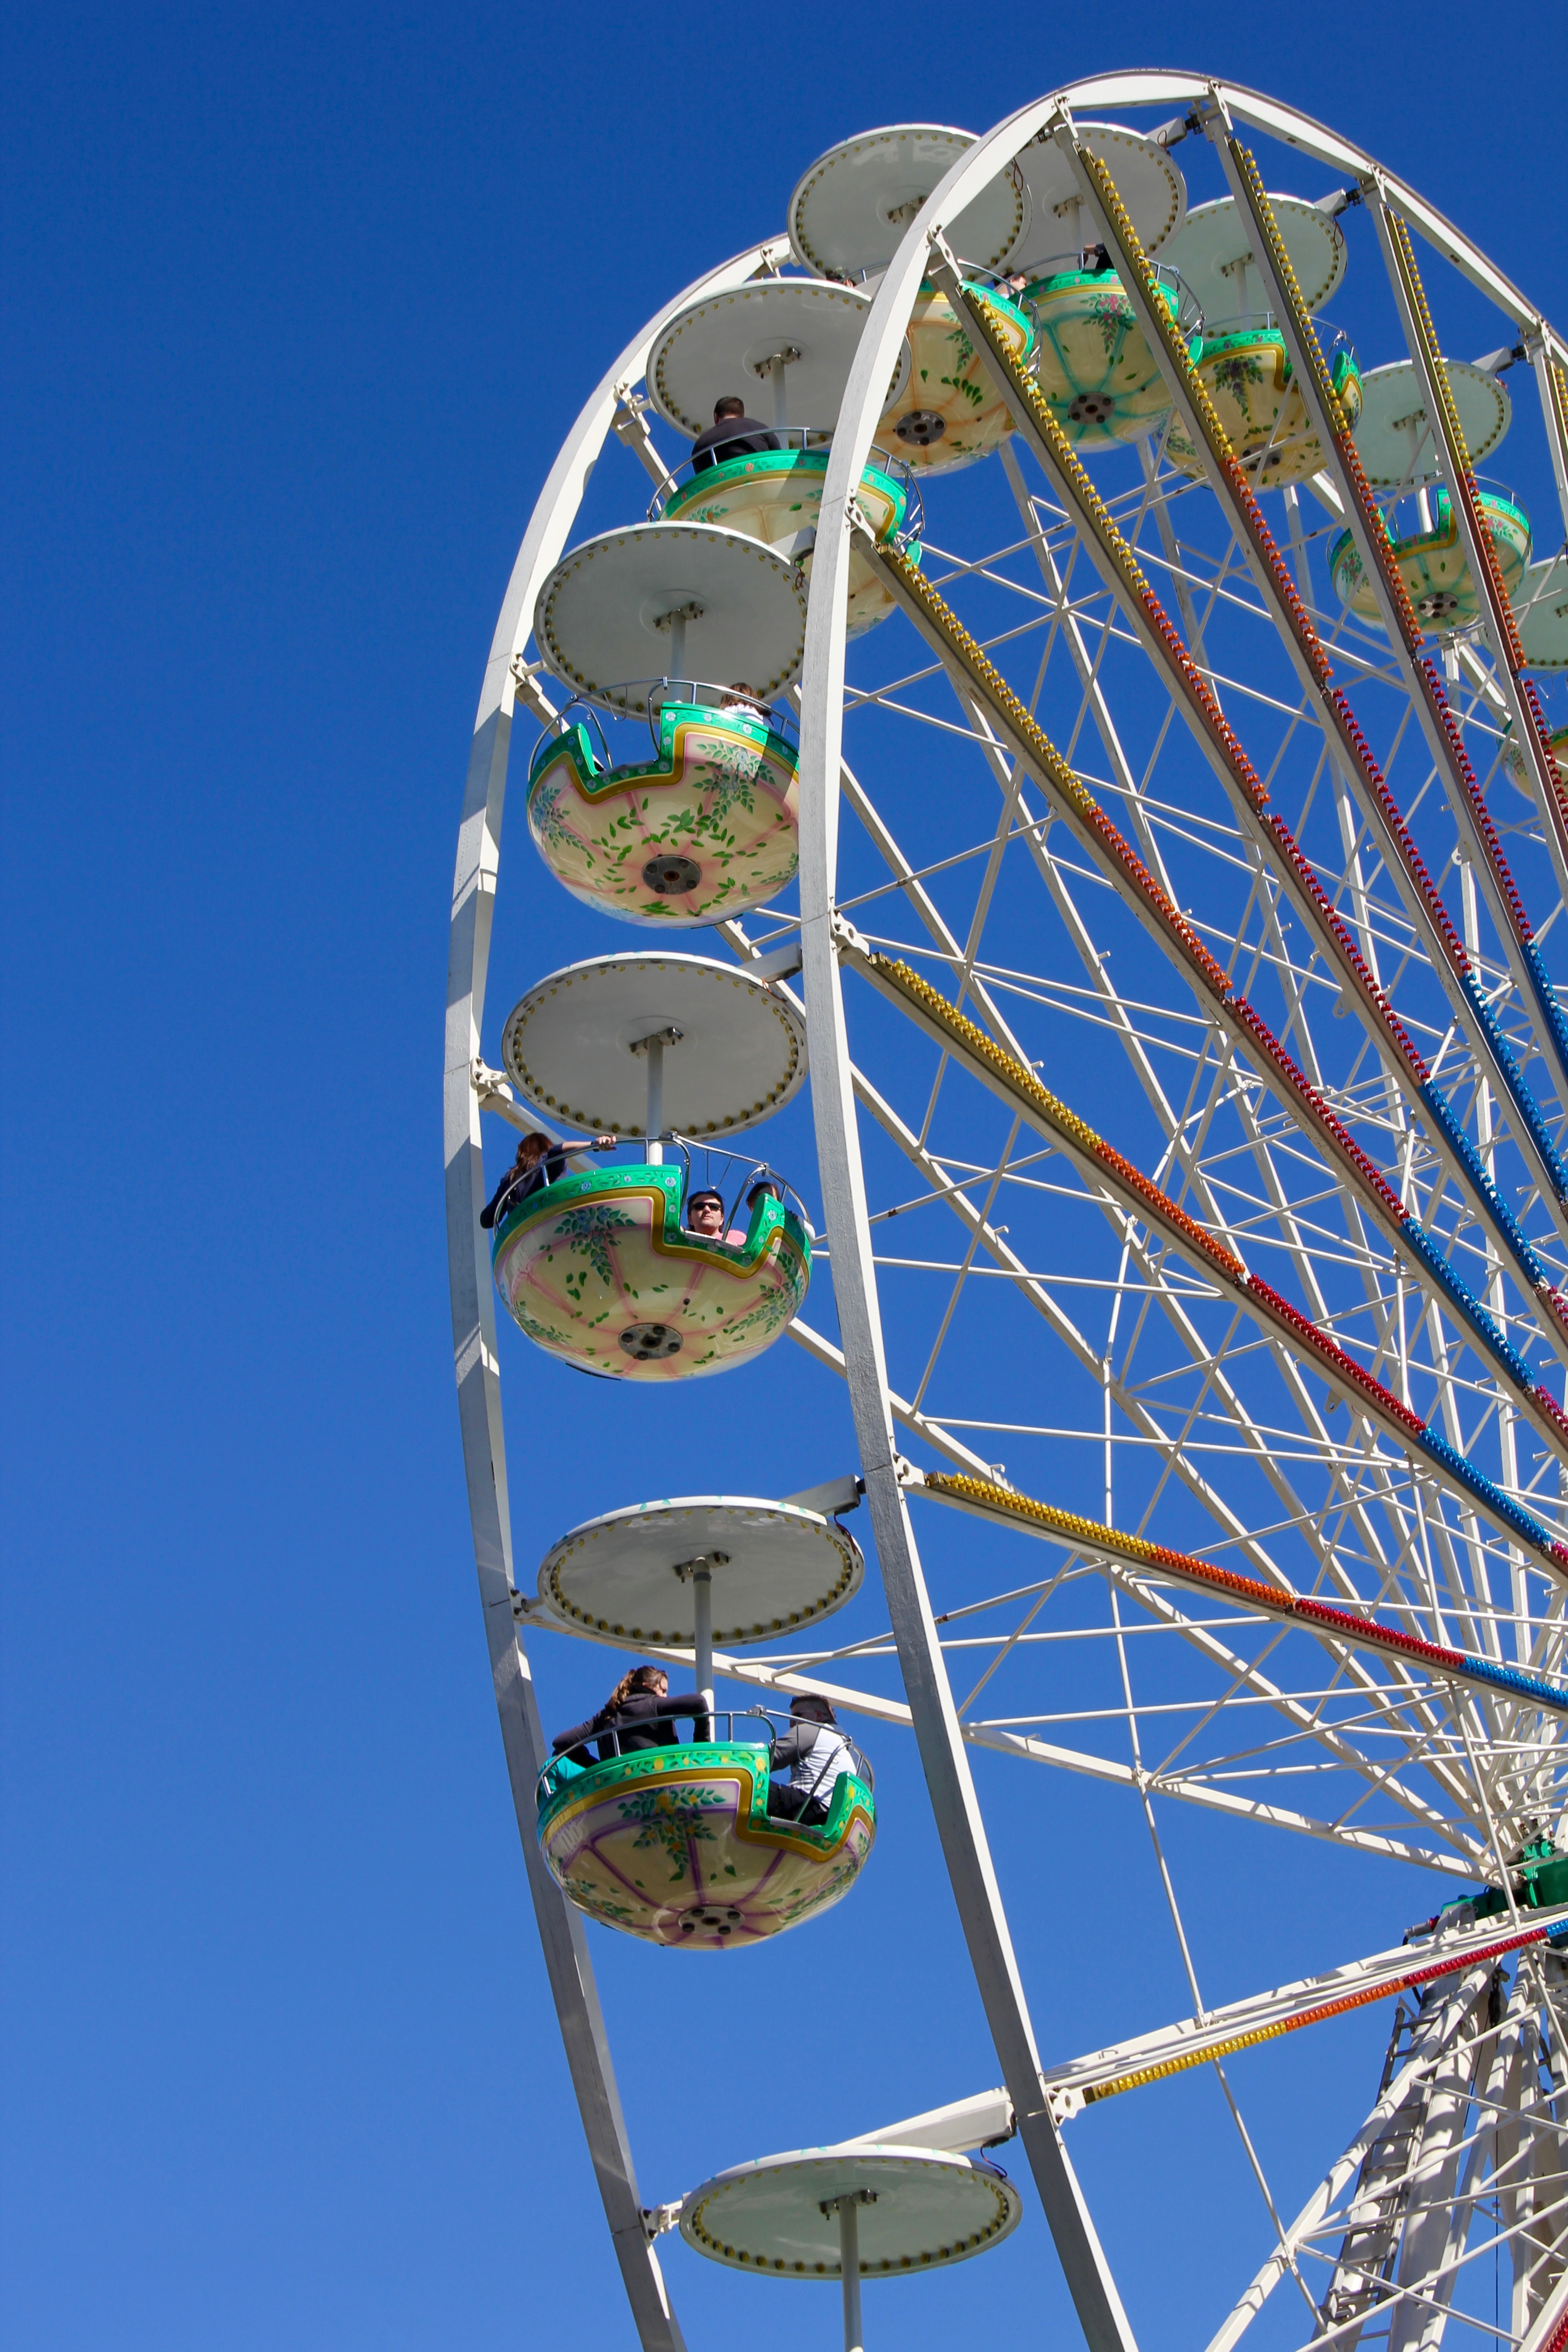
wagon, recreation, ferris wheel, amusement park, park, carousel, blue, leisure, roller coaster, theme park, fun, tourist attraction, rides, fair, entertainment, folk festival, hustle and bustle, year market, amusement ride, outdoor recreation